Inglis Barracks

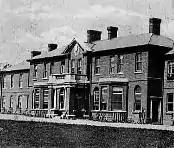
Officers Mess at Inglis Barracks in 1910

Inglis Barracks was a military installation in Mill Hill, London, NW7. It was also referred to as Mill Hill Barracks. The site has been redeveloped and now contains a variety of modern housing.